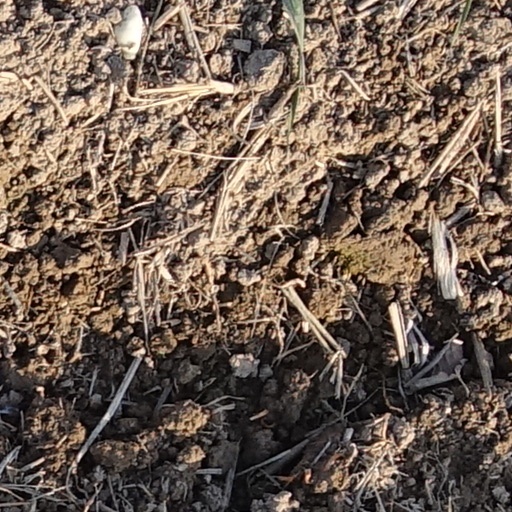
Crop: wheat